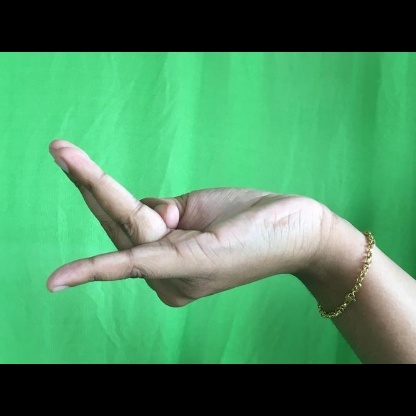
Mudra: Chaturam